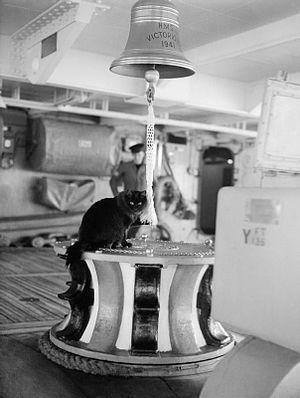
Le Chat domestique est la sous-espèce issue de la domestication du Chat sauvage, mammifère carnivore de la famille des Félidés.